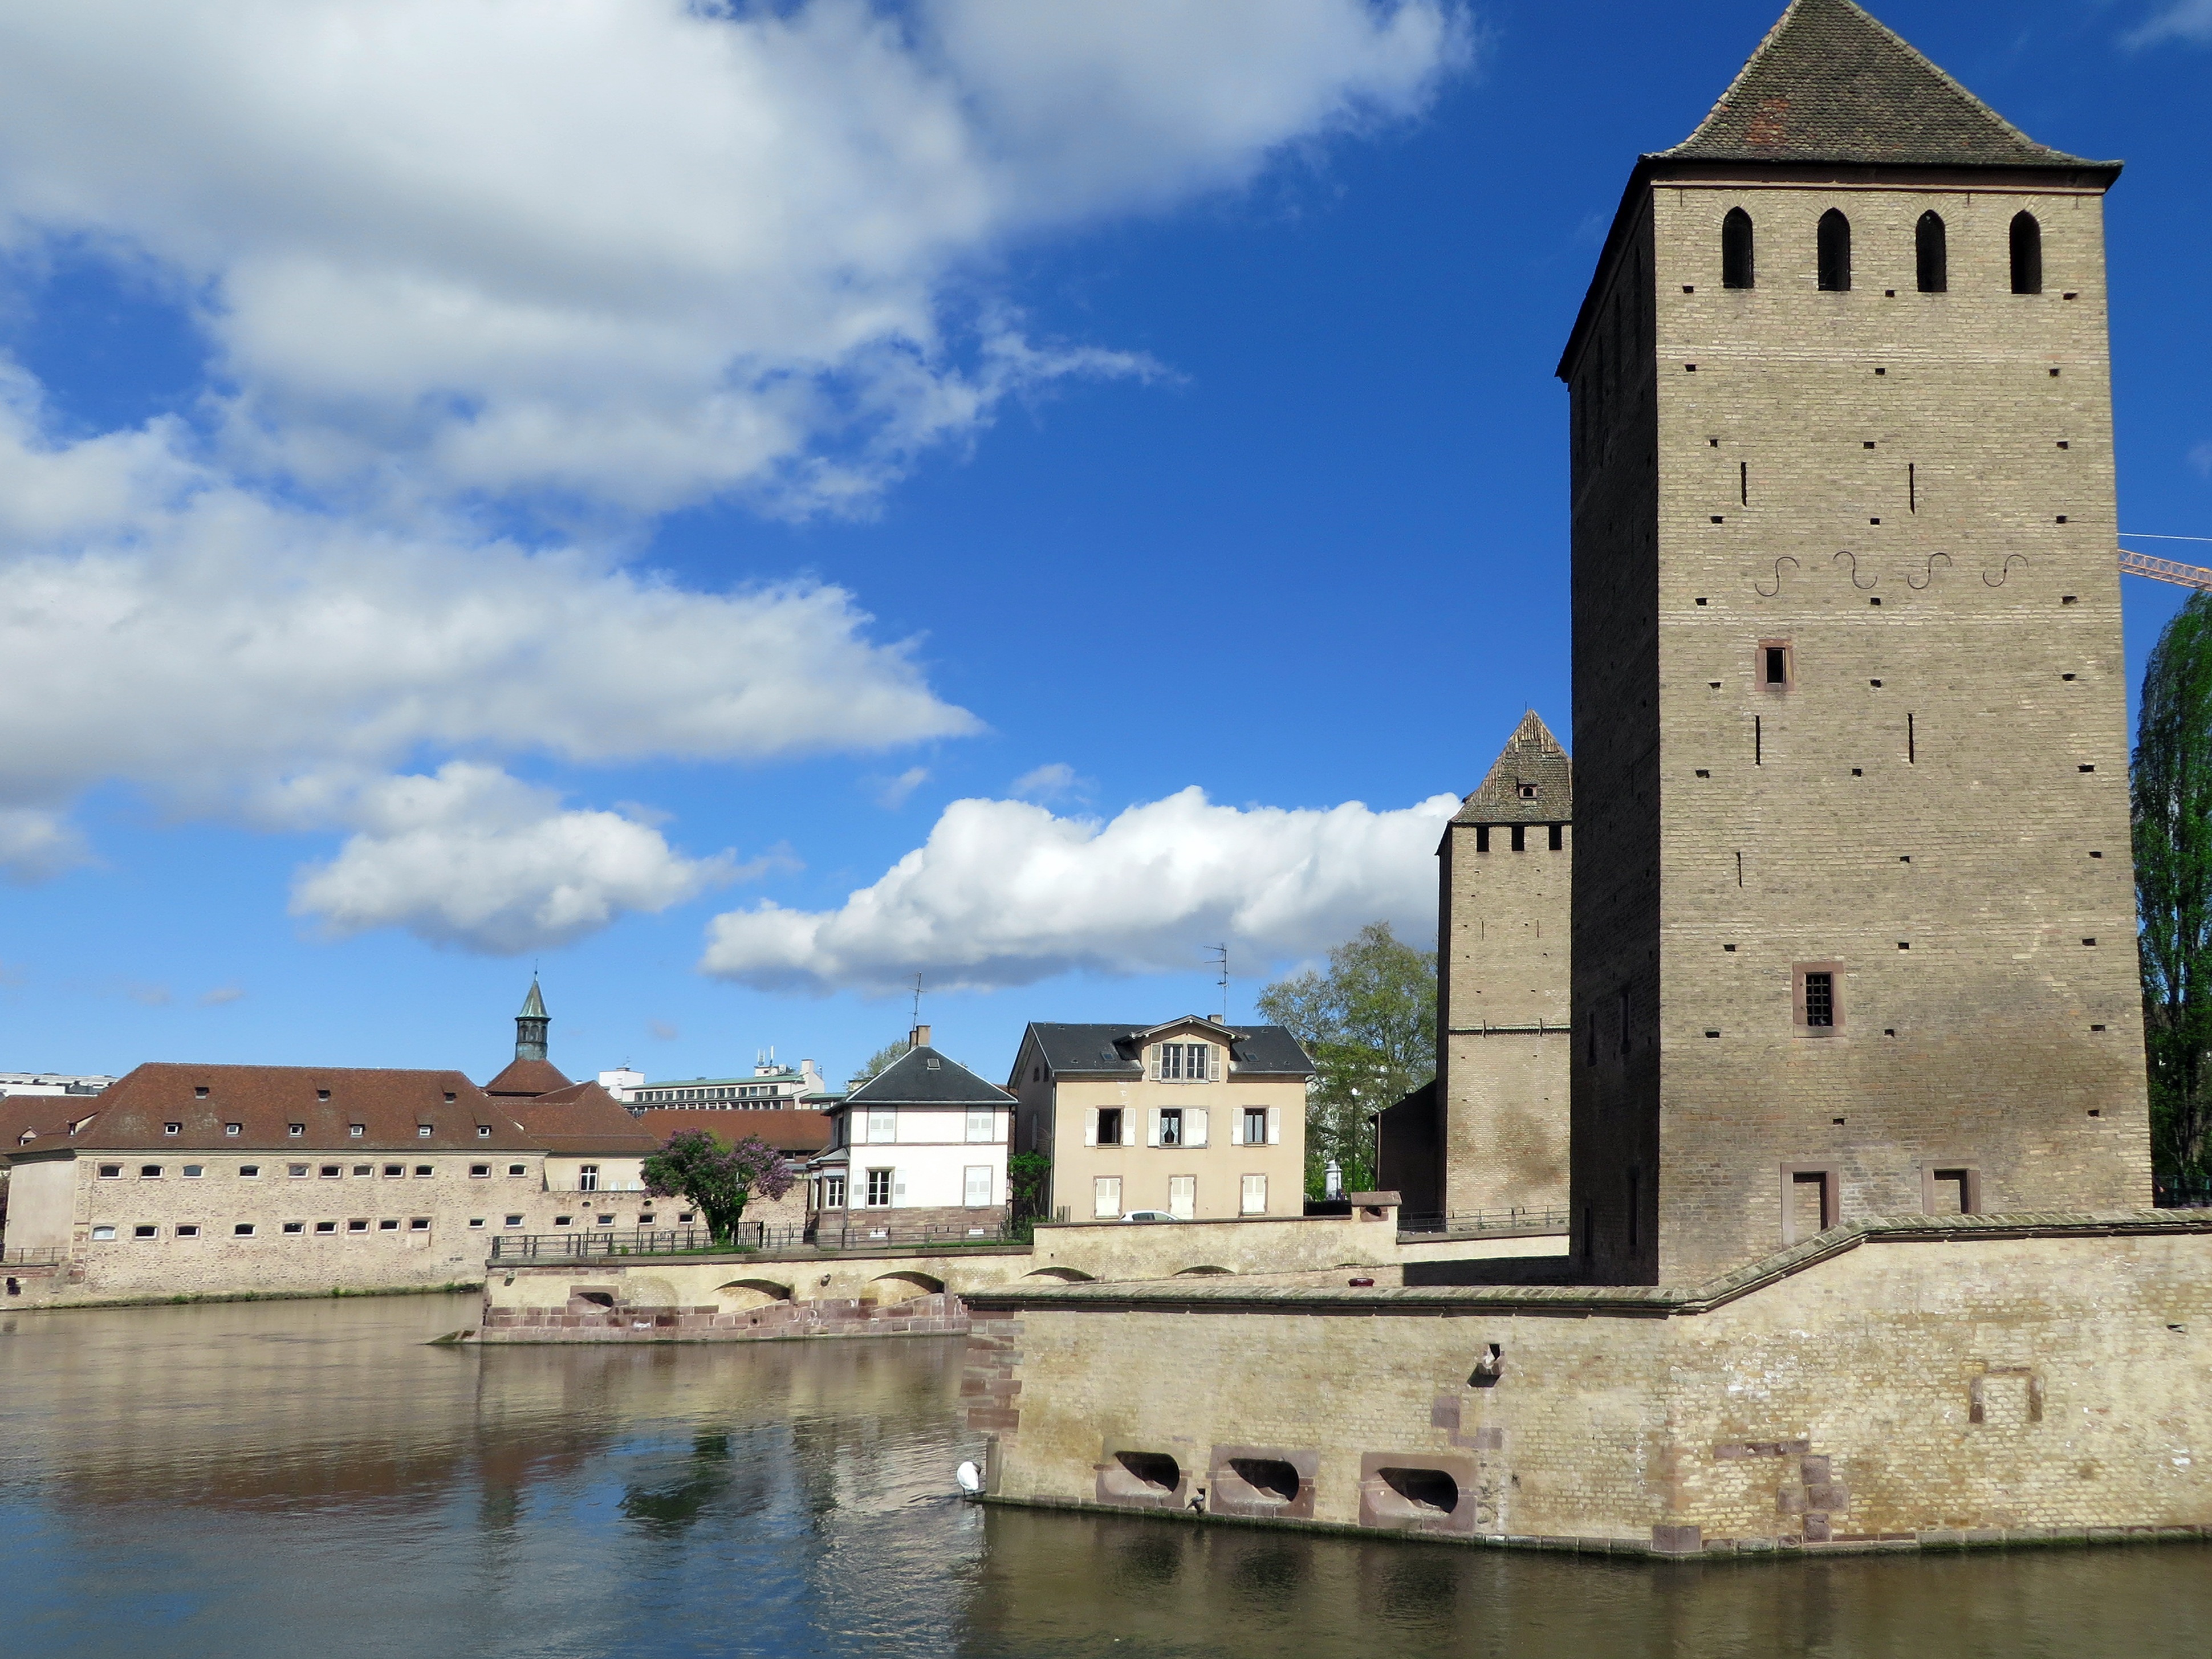
town, building, chateau, river, panorama, tower, castle, landmark, fortification, tourism, waterway, place of worship, covered bridge, strasbourg, alsace